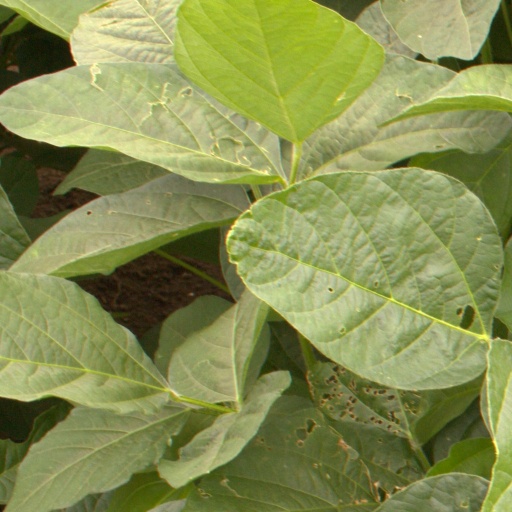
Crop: soybean